Nizami (opera)

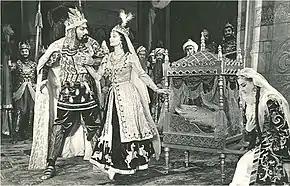
Scene from the premiere

Nizami is a historical opera written in 1939 by the composer Afrasiyab Badalbeyli. It is telling about the life of the poet Nizami Ganjavi. The music and the libretto of the opera were written by Afrasiyab Badalbeyli based on the plot and motives of Mammad Said Ordubadi's novel the "Sword and Feather". The premiere of the opera took place on 12 December 1948 at the Azerbaijan State Opera and Ballet Theatre.